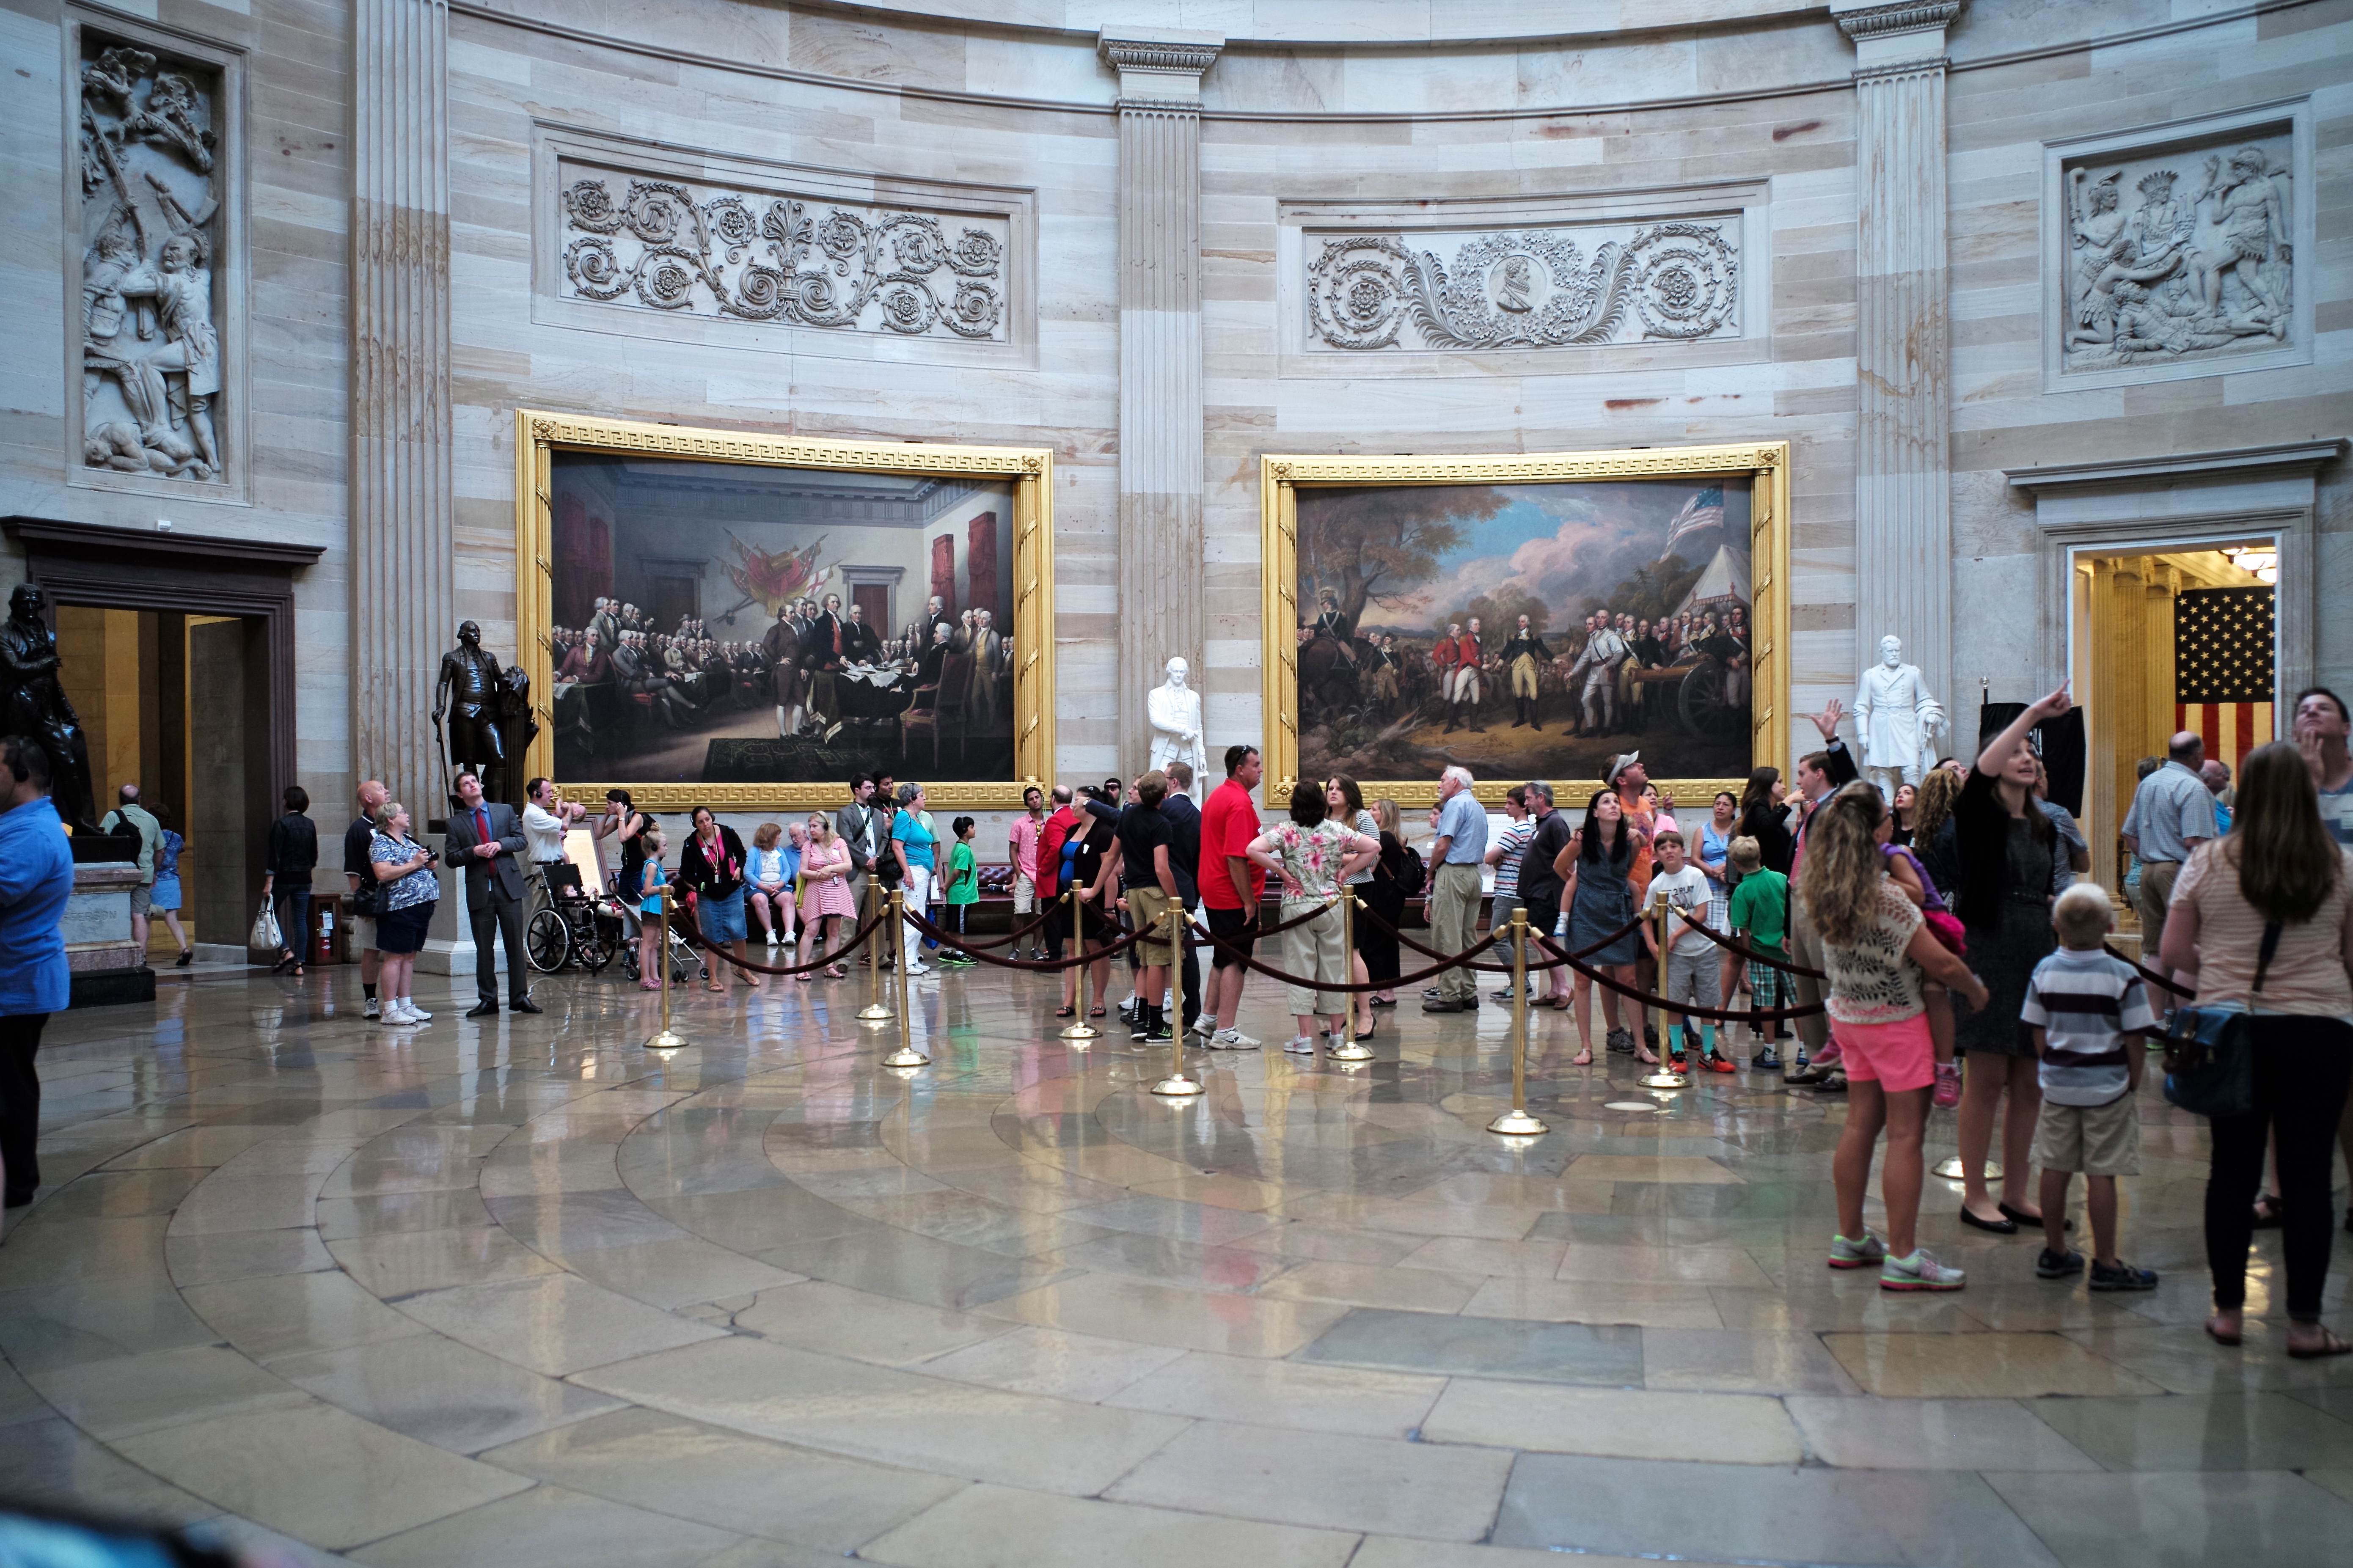
monument, travel, museum, plaza, usa, landmark, tourism, washington, dc, art, tour, m, 28, rotunda, paintings, f2, us, tourist attraction, leica, capitol, 240, summicron, congress, legislature, art gallery, shopping mall, human settlement